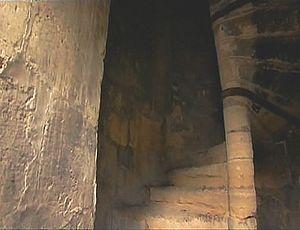
La colonne Médicis est une colonne accolée à la bourse de commerce de Paris, au sud-est de l'édifice, dans les jardins des Halles.